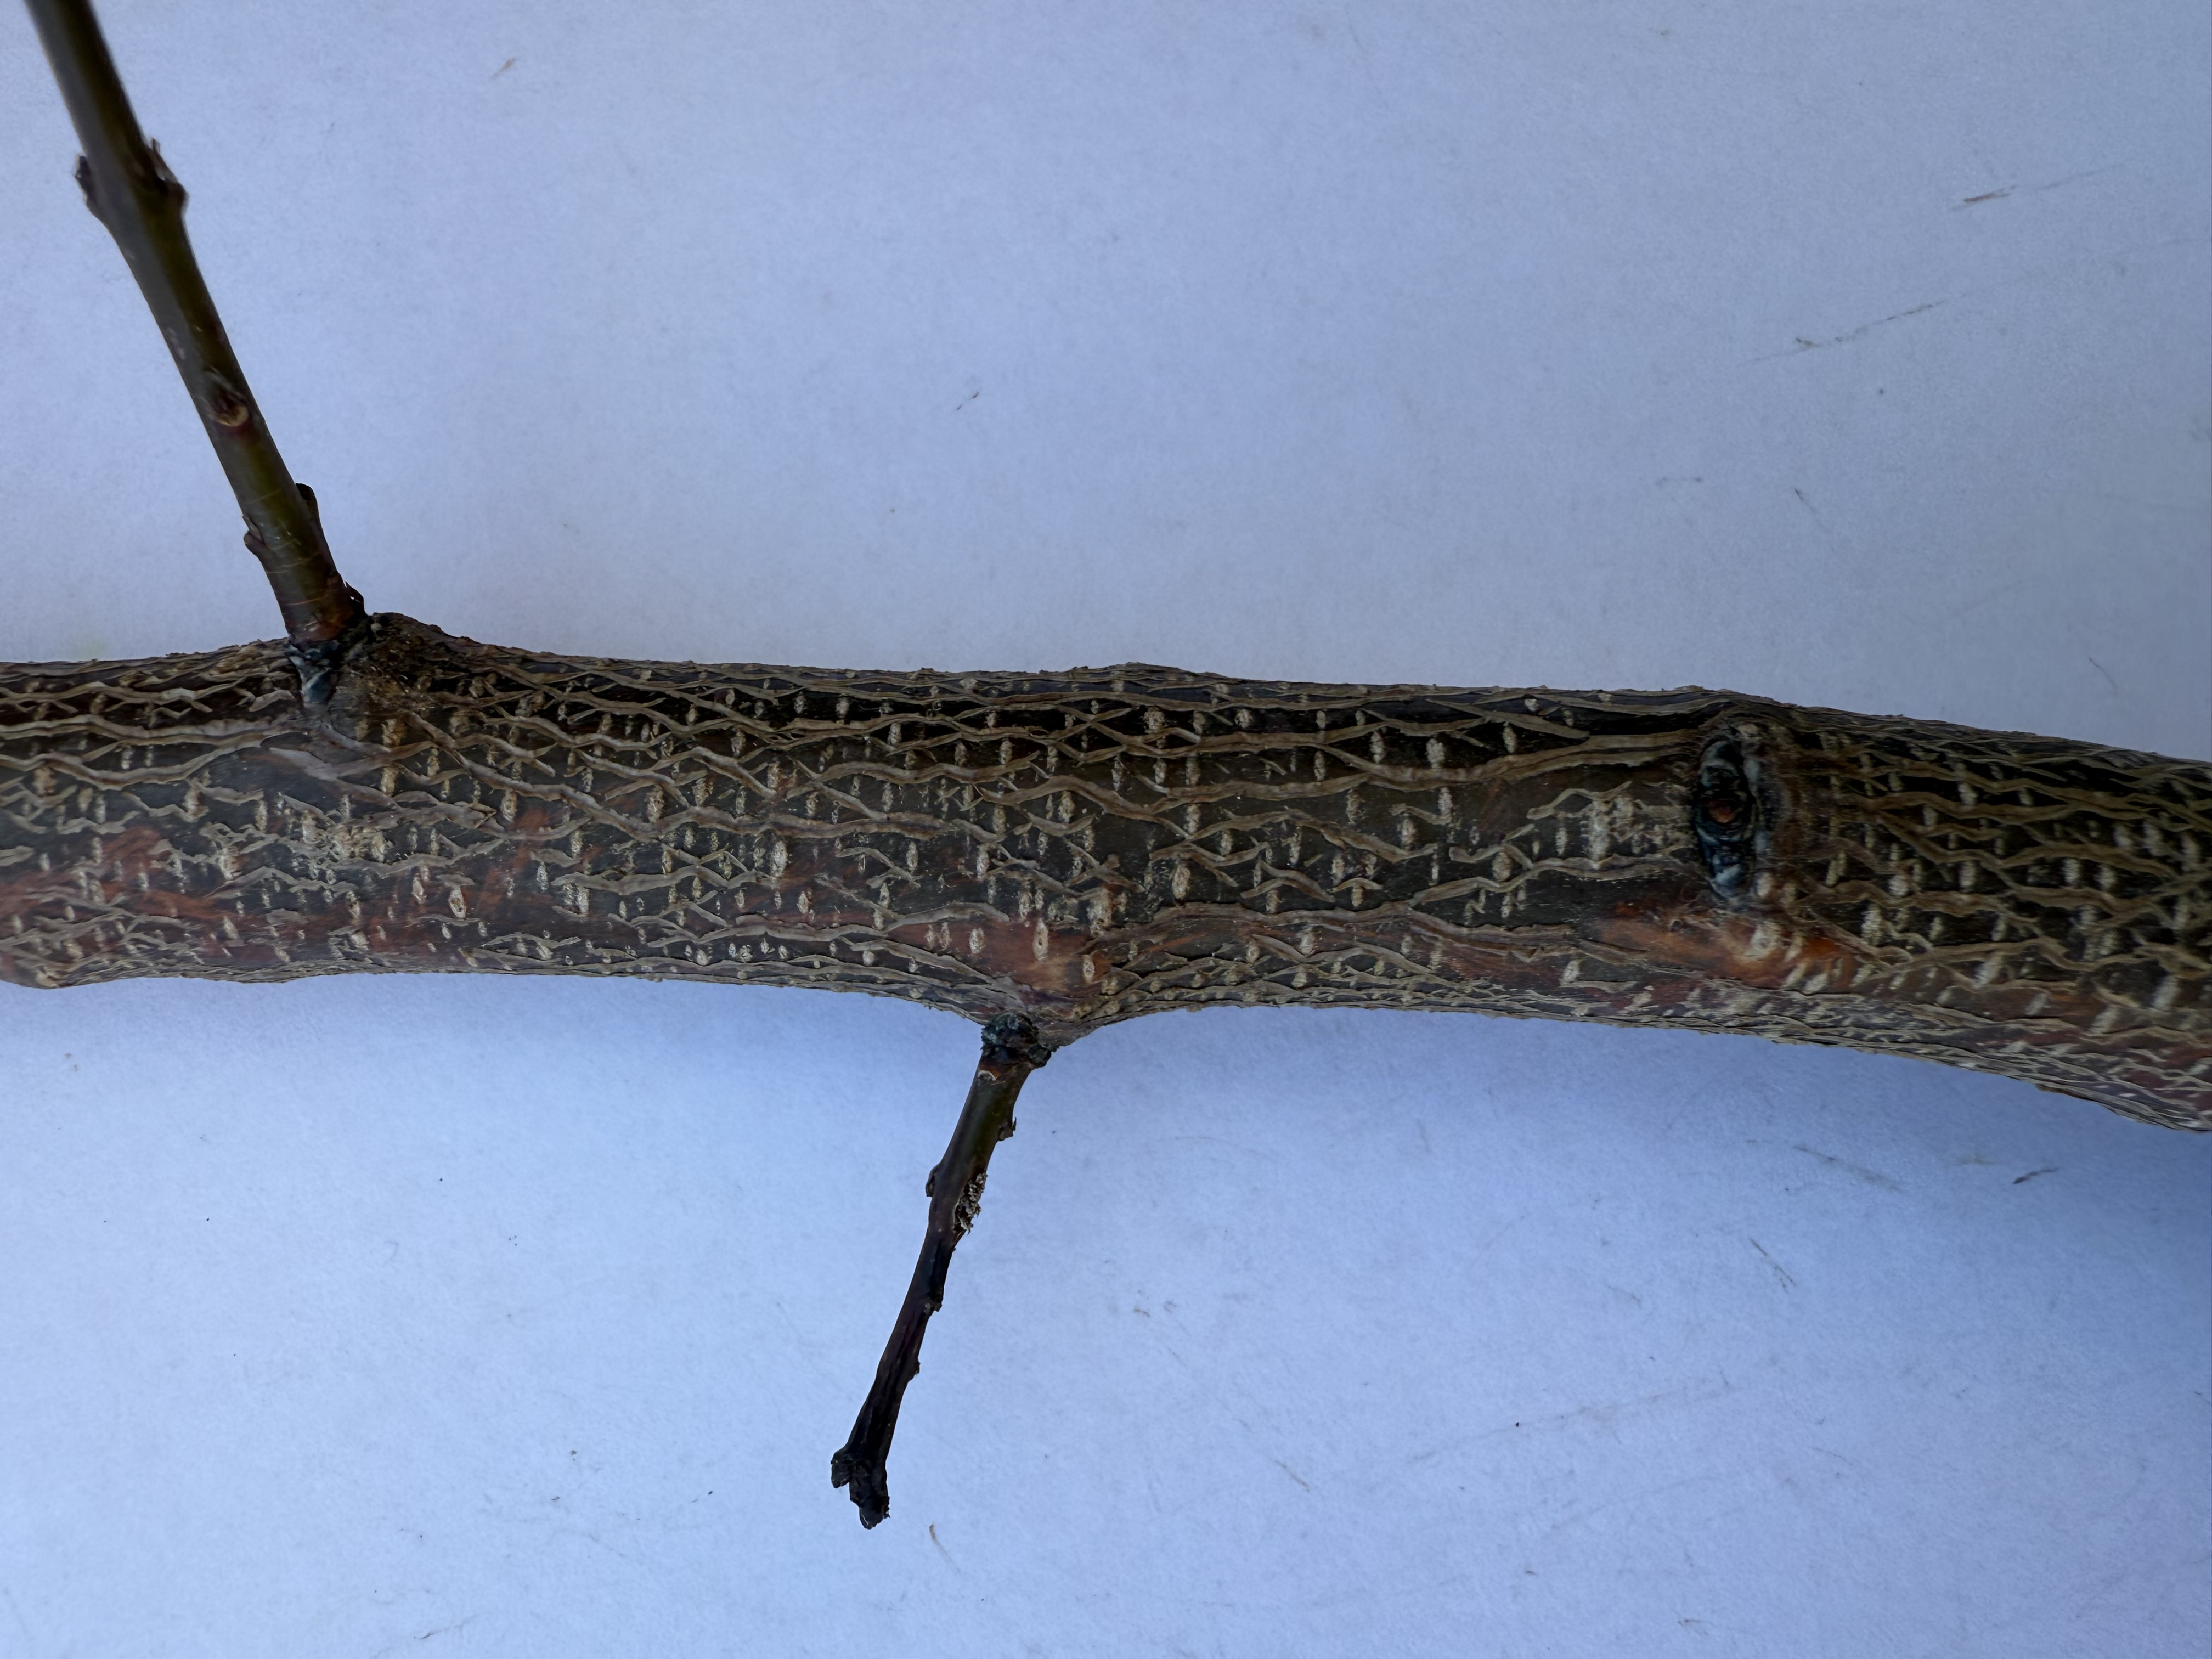
Variety: Igdir Apricot